Operation Martillo

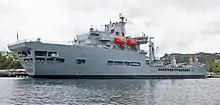
, 2013

Spain provides ships, aircraft, and liaison officers.